Bhanubhakta Ramayana

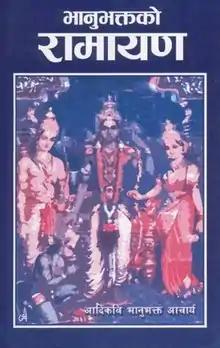

Bhanubhakta Ramayana, commonly known as Ramayan, is the Nepali translation of Valmiki Ramayana by "Adikavi" Bhanubhakta Acharya. It was posthumously published in its complete form in 1887. It is widely considered to be the first Nepali epic. The prose style of the epic has been termed "Bhanubhaktiya Laya" since it was completely original in Nepali literature, being the first work. Due to this distinction, the author, poet Bhanubhakta Acharya is known as "Adikavi" (first poet) in Nepal.